Konsert Satu Suara, Vol. 2

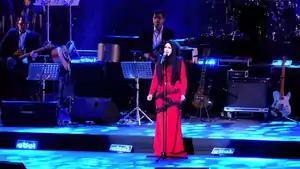
Siti Nurhaliza performing the opening song, "Sendiri", for the second night of the concert

The two-hour concert began with an opening performance by Siti. She performed "Sendiri", one of the songs from her album "Adiwarna", which she rarely performs live. It was followed by a performance of one of the singles from her 2013 album, "Fragmen", "Terbaik Bagimu". In the next performance, she recalled the moment when she was still a shy young girl who was too scared to perform in front of a crowd. What she usually did was to sing in front of a mirror all by herself to the singing styles of Hetty Koes Endang. After the brief recollection, she performed "Hati Lebur Jadi Debu", a song by Hetty, who was also the next performer. Hetty began by performing two songs she is famous for; "Hadirlah Kasih" and "Kasih". During the performance of "Hadirlah Kasih", Hetty even riffed an air guitar while performing the song. A usually "melancholic ballad", "Kasih" was given a bossa nova touch for the two nights of the concert.